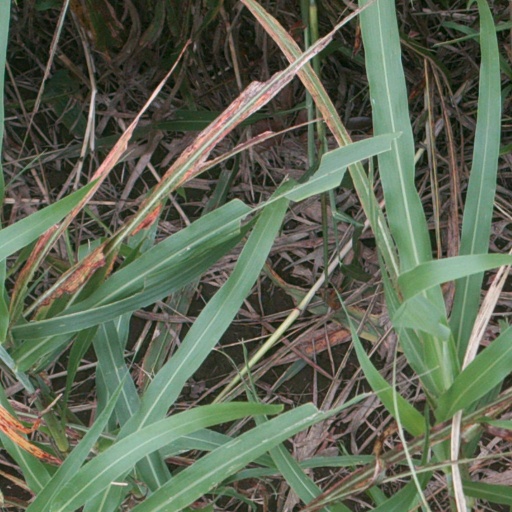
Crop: sorghum